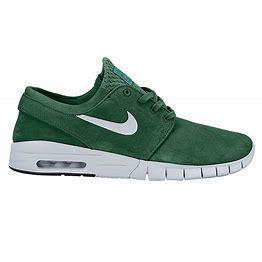
Brand: Nike
Model: SB Stefan Janoski Max